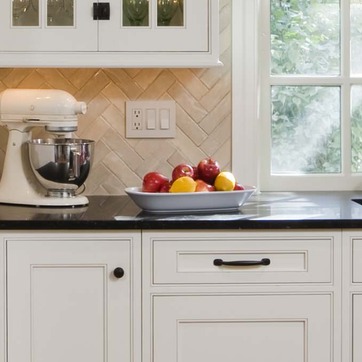
Material: food